George "Spanky" McCurdy

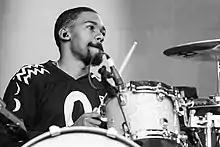
McCurdy performing with Lauryn Hill in 2019

George "Spanky" McCurdy (born June 28, 1981) is an American drummer. Spanky has toured with Lady Gaga, Kanye West, P.Diddy, The Backstreet Boys, Jill Scott, and Floetry. He has also collaborated with Queen Latifah, Timbaland, Justin Timberlake, Q-Tip, Bubba Sparxxx, Nas, Brandy, and Tye Tribbett, among others.